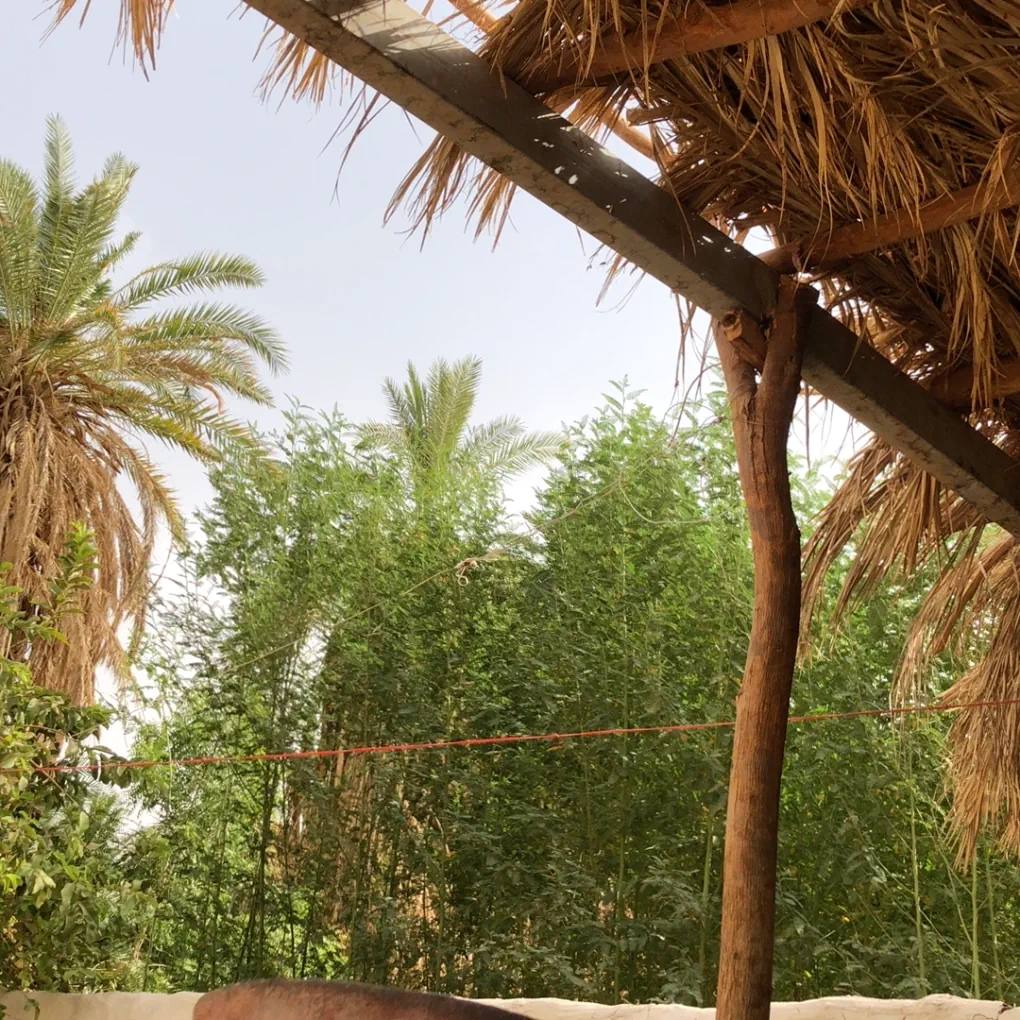
الوصف بالفصحى: أشجار كثيرة قرب مظلة
الوصف بالعامية السودانية: شجر جمب عريشة بلدية
التصنيف: Rural & Daily Life